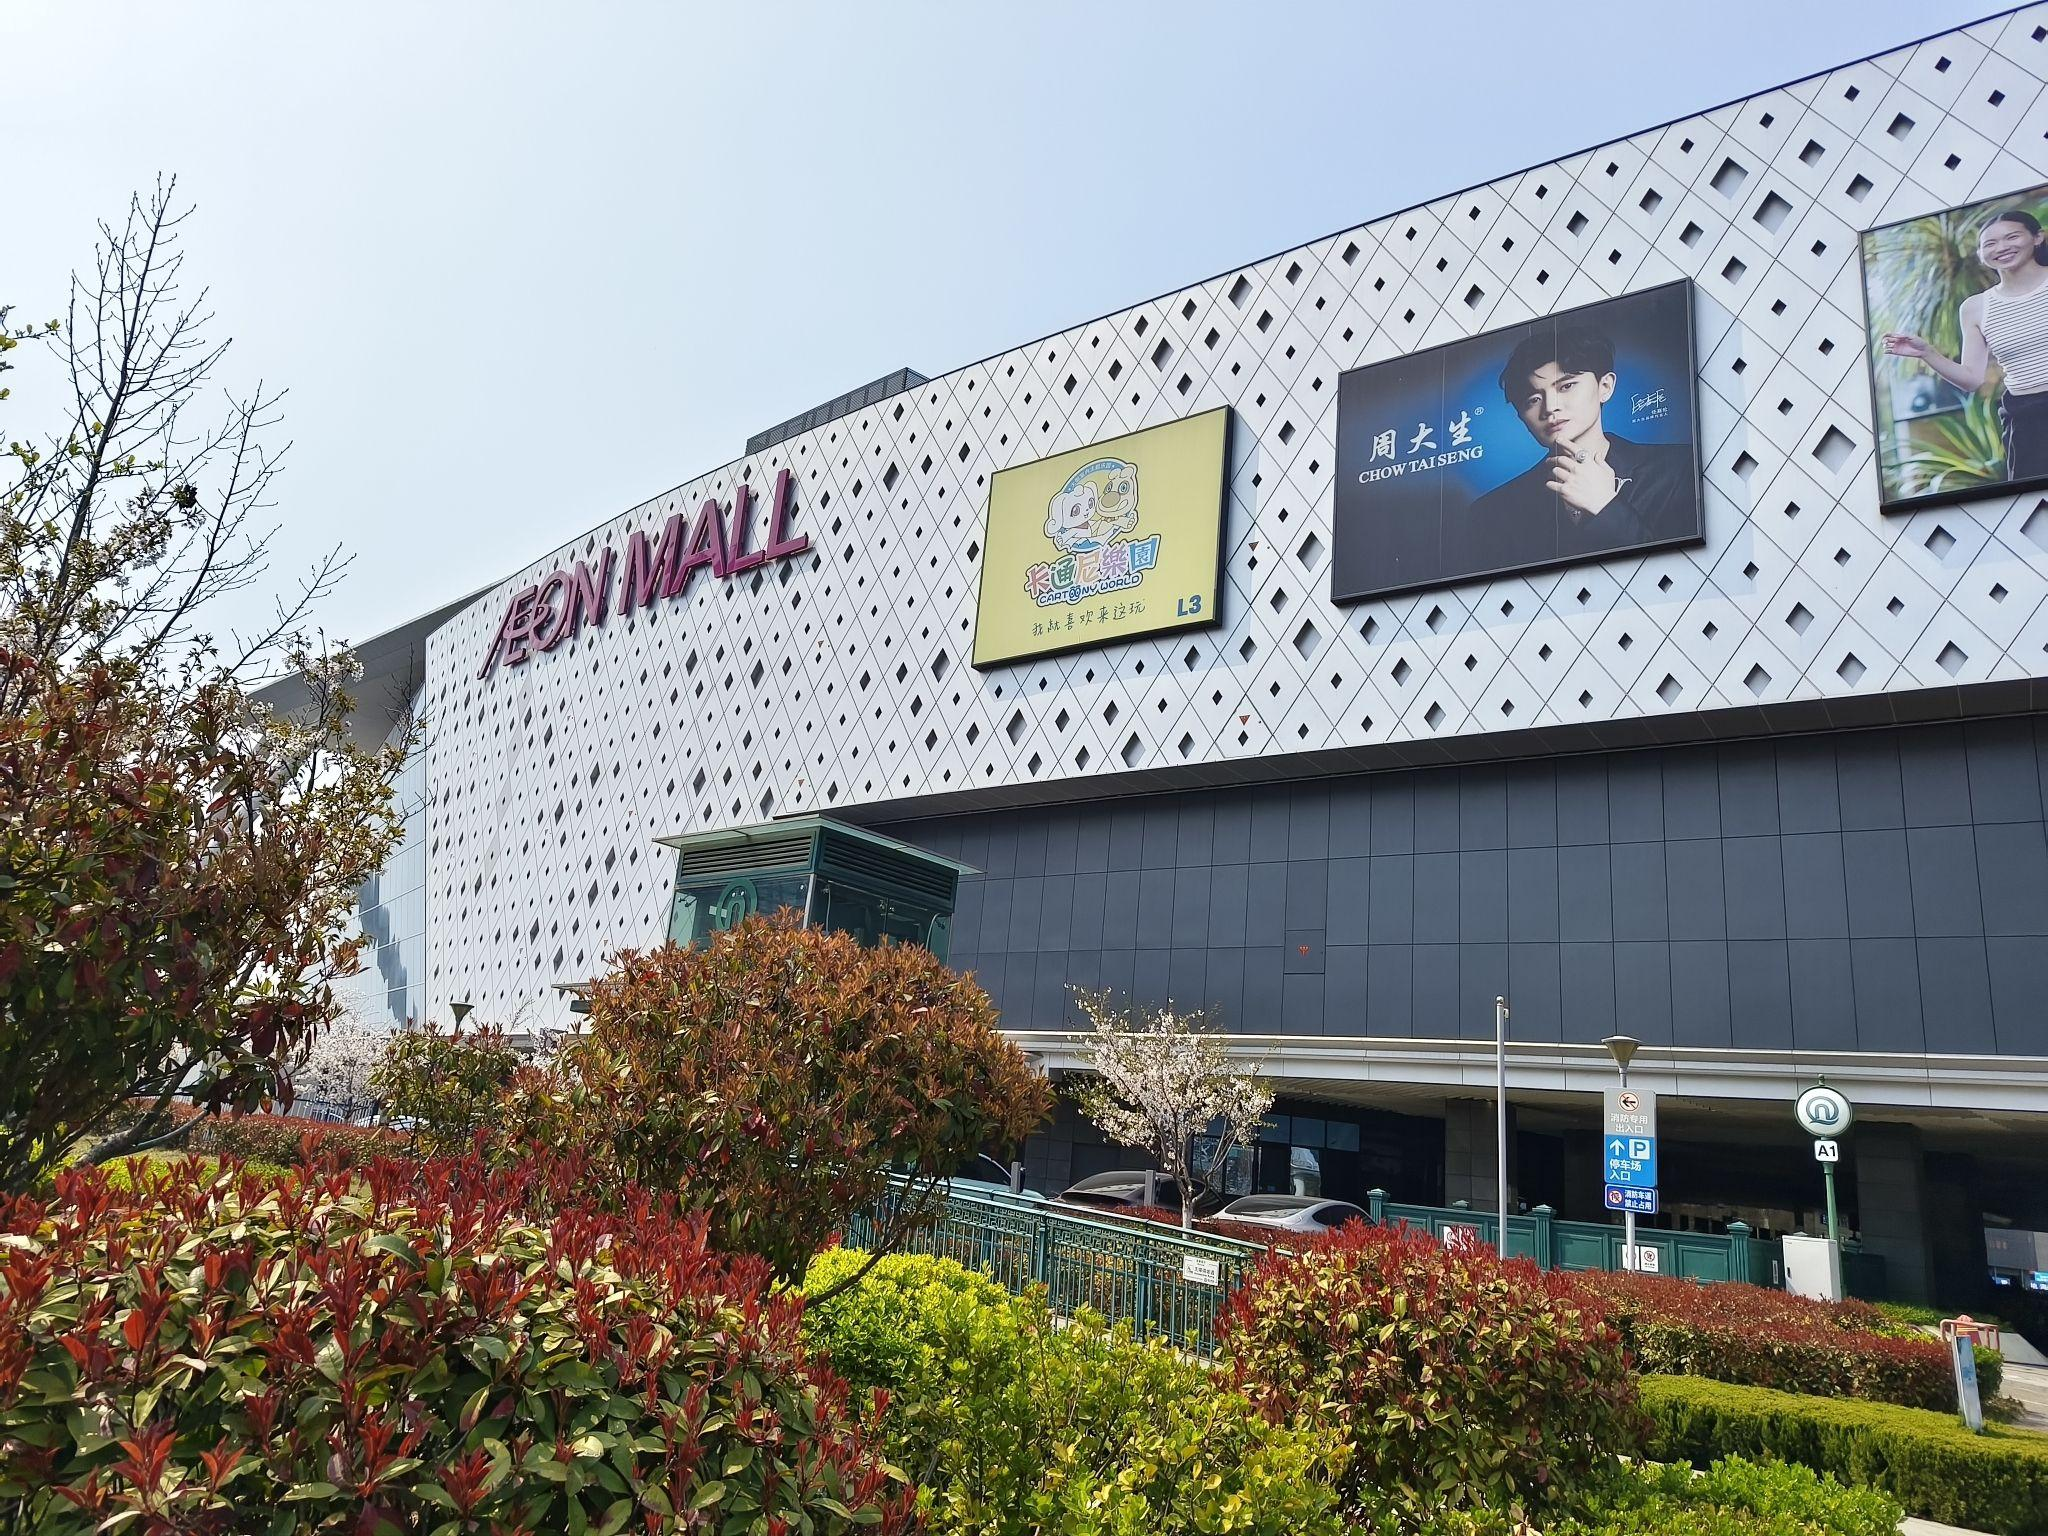
地标名称：永旺黄岛购物中心
所在城市：青岛市·黄岛区